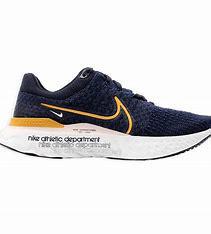
Brand: Nike
Model: React Infinity Run Flyknit 3